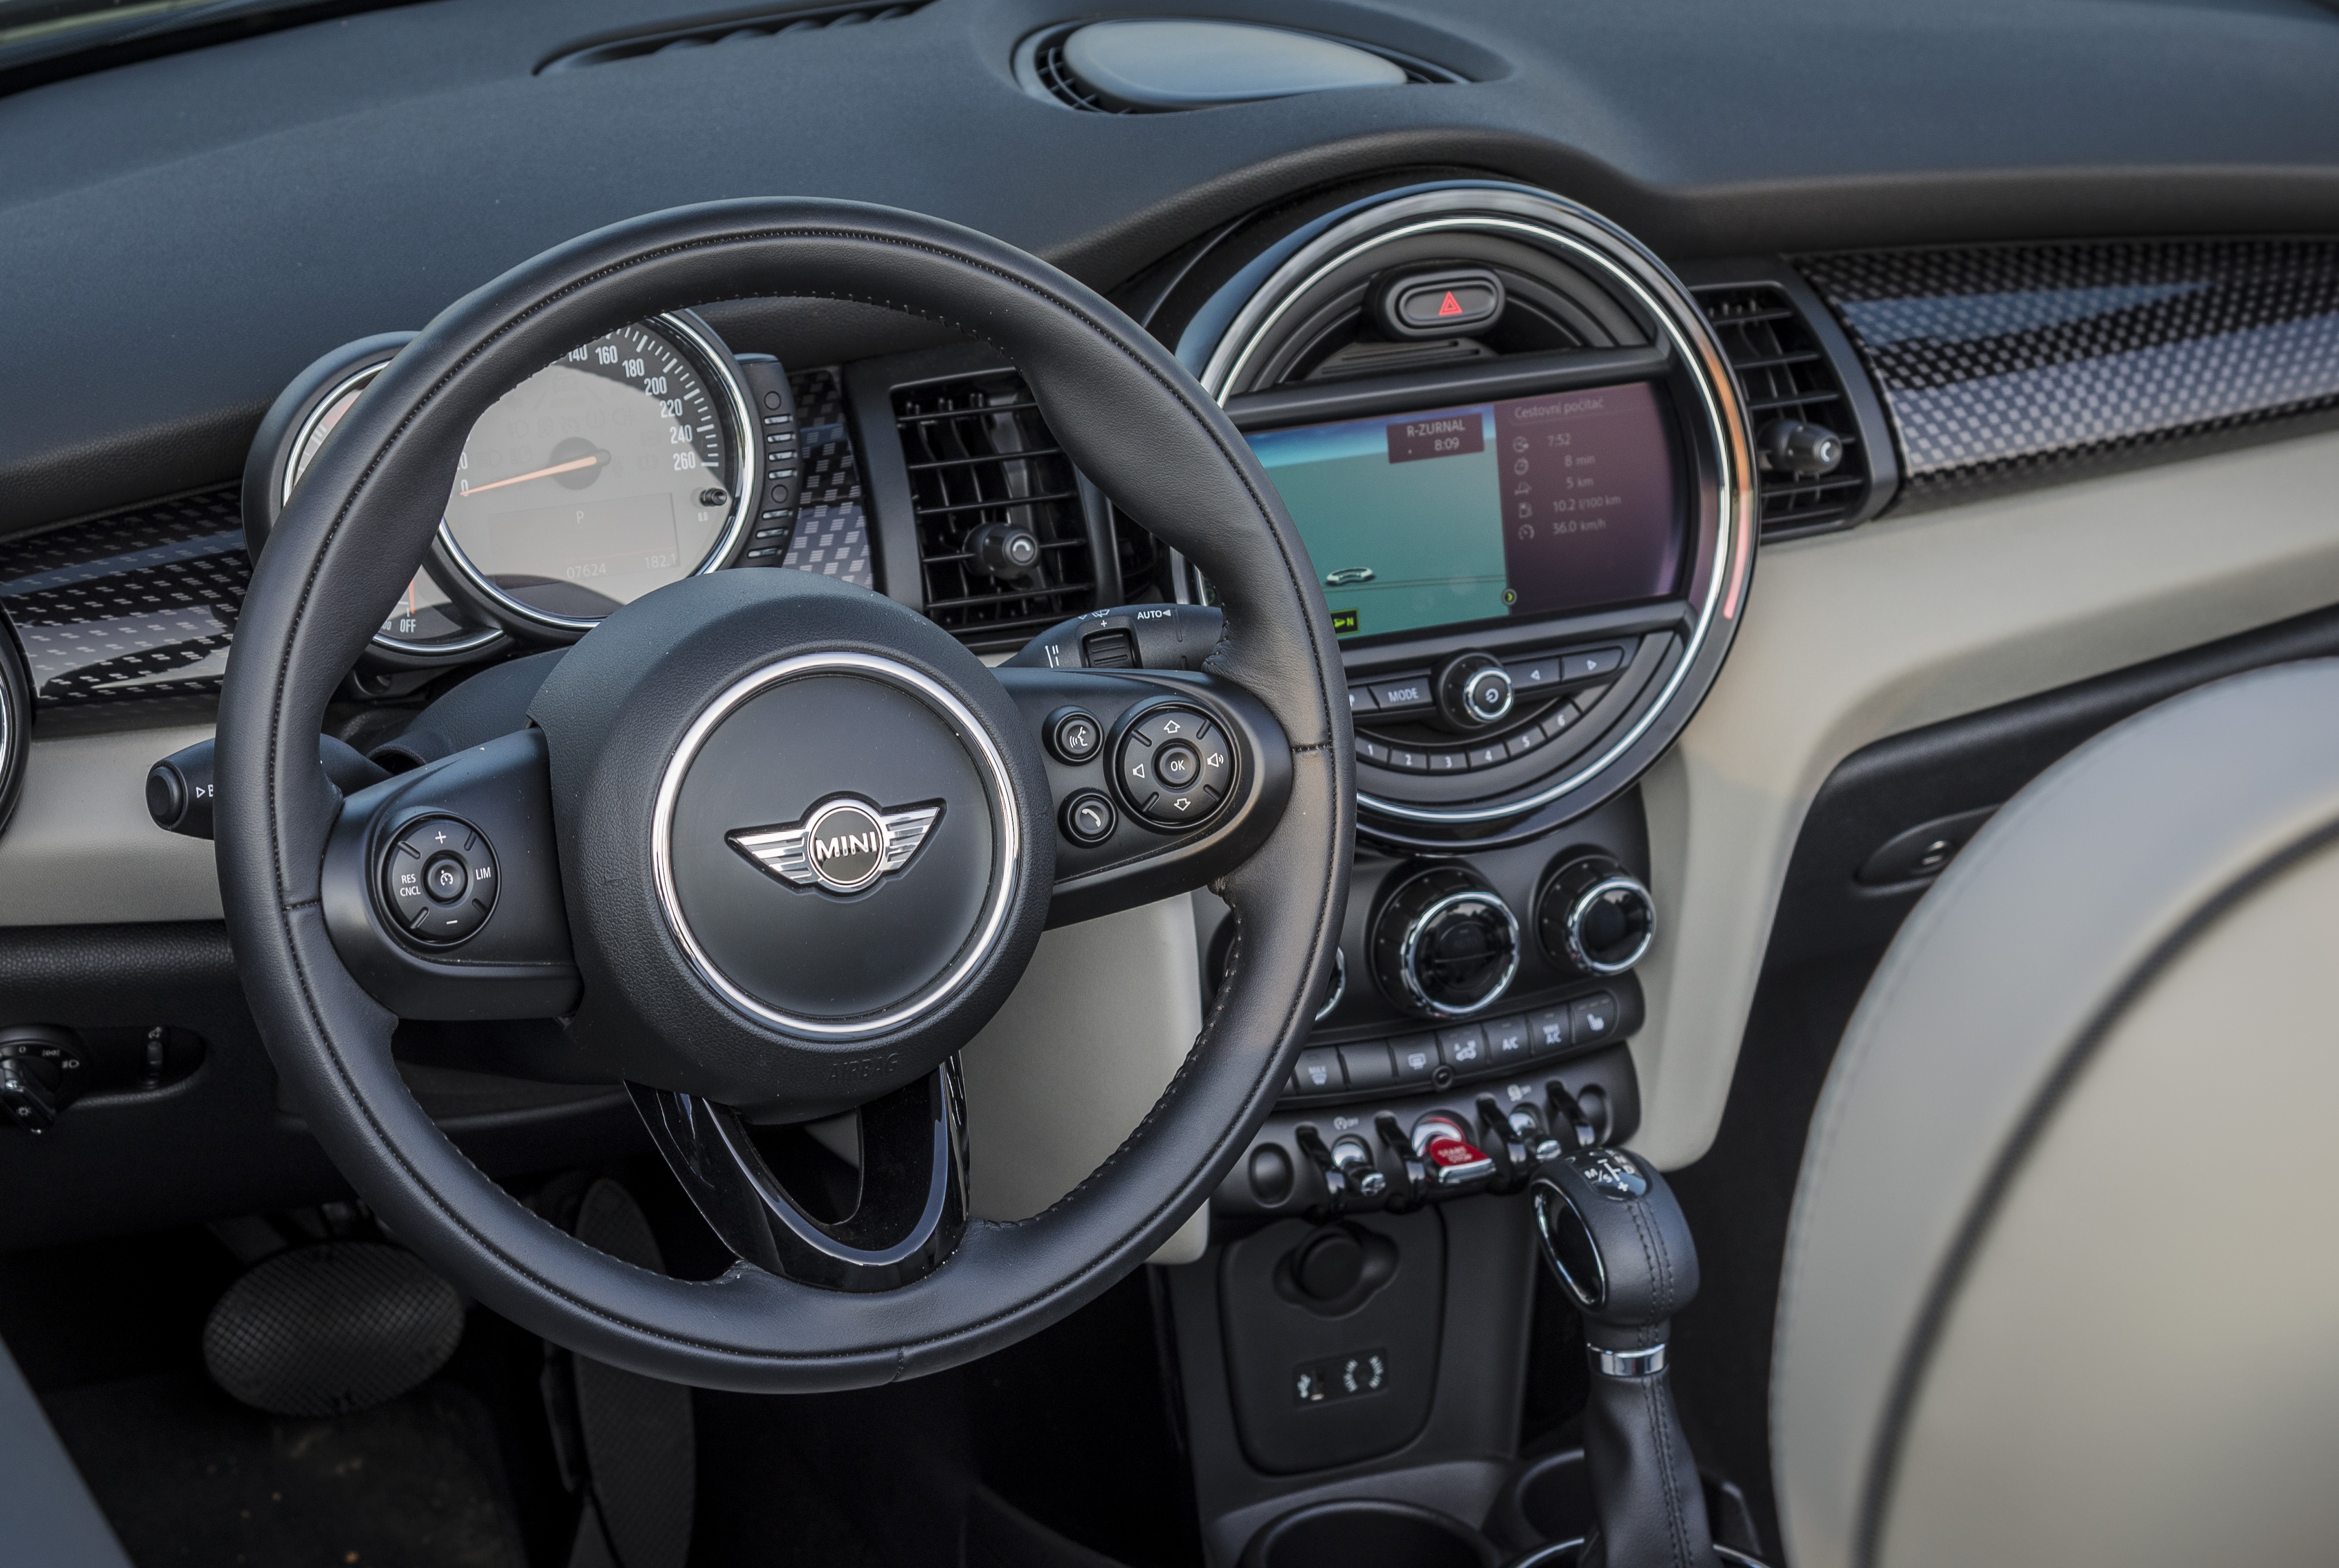
car, wheel, vehicle, auto, steering wheel, inside, sedan, mini, convertible, minicooper, the interior of the, pariking, sport utility vehicle, land vehicle, automobile make, automotive exterior, compact car, automotive design, luxury vehicle, compact sport utility vehicle